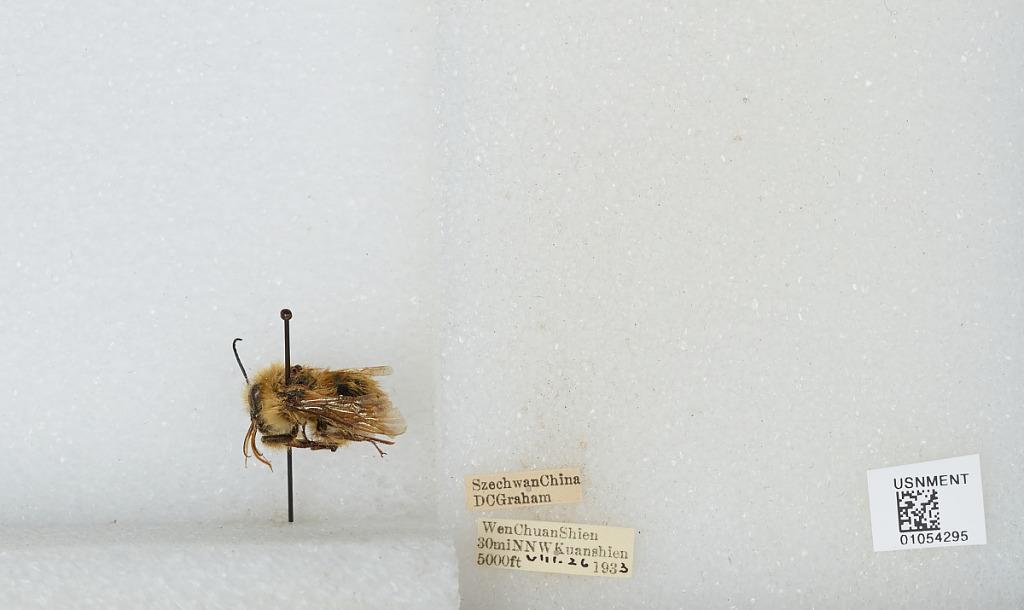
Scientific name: Bombus sp.
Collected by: D. Graham
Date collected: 1933-8-26
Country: China
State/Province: Sichuan
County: Wenchuan Xian
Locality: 30 miles NNW Kuanshien